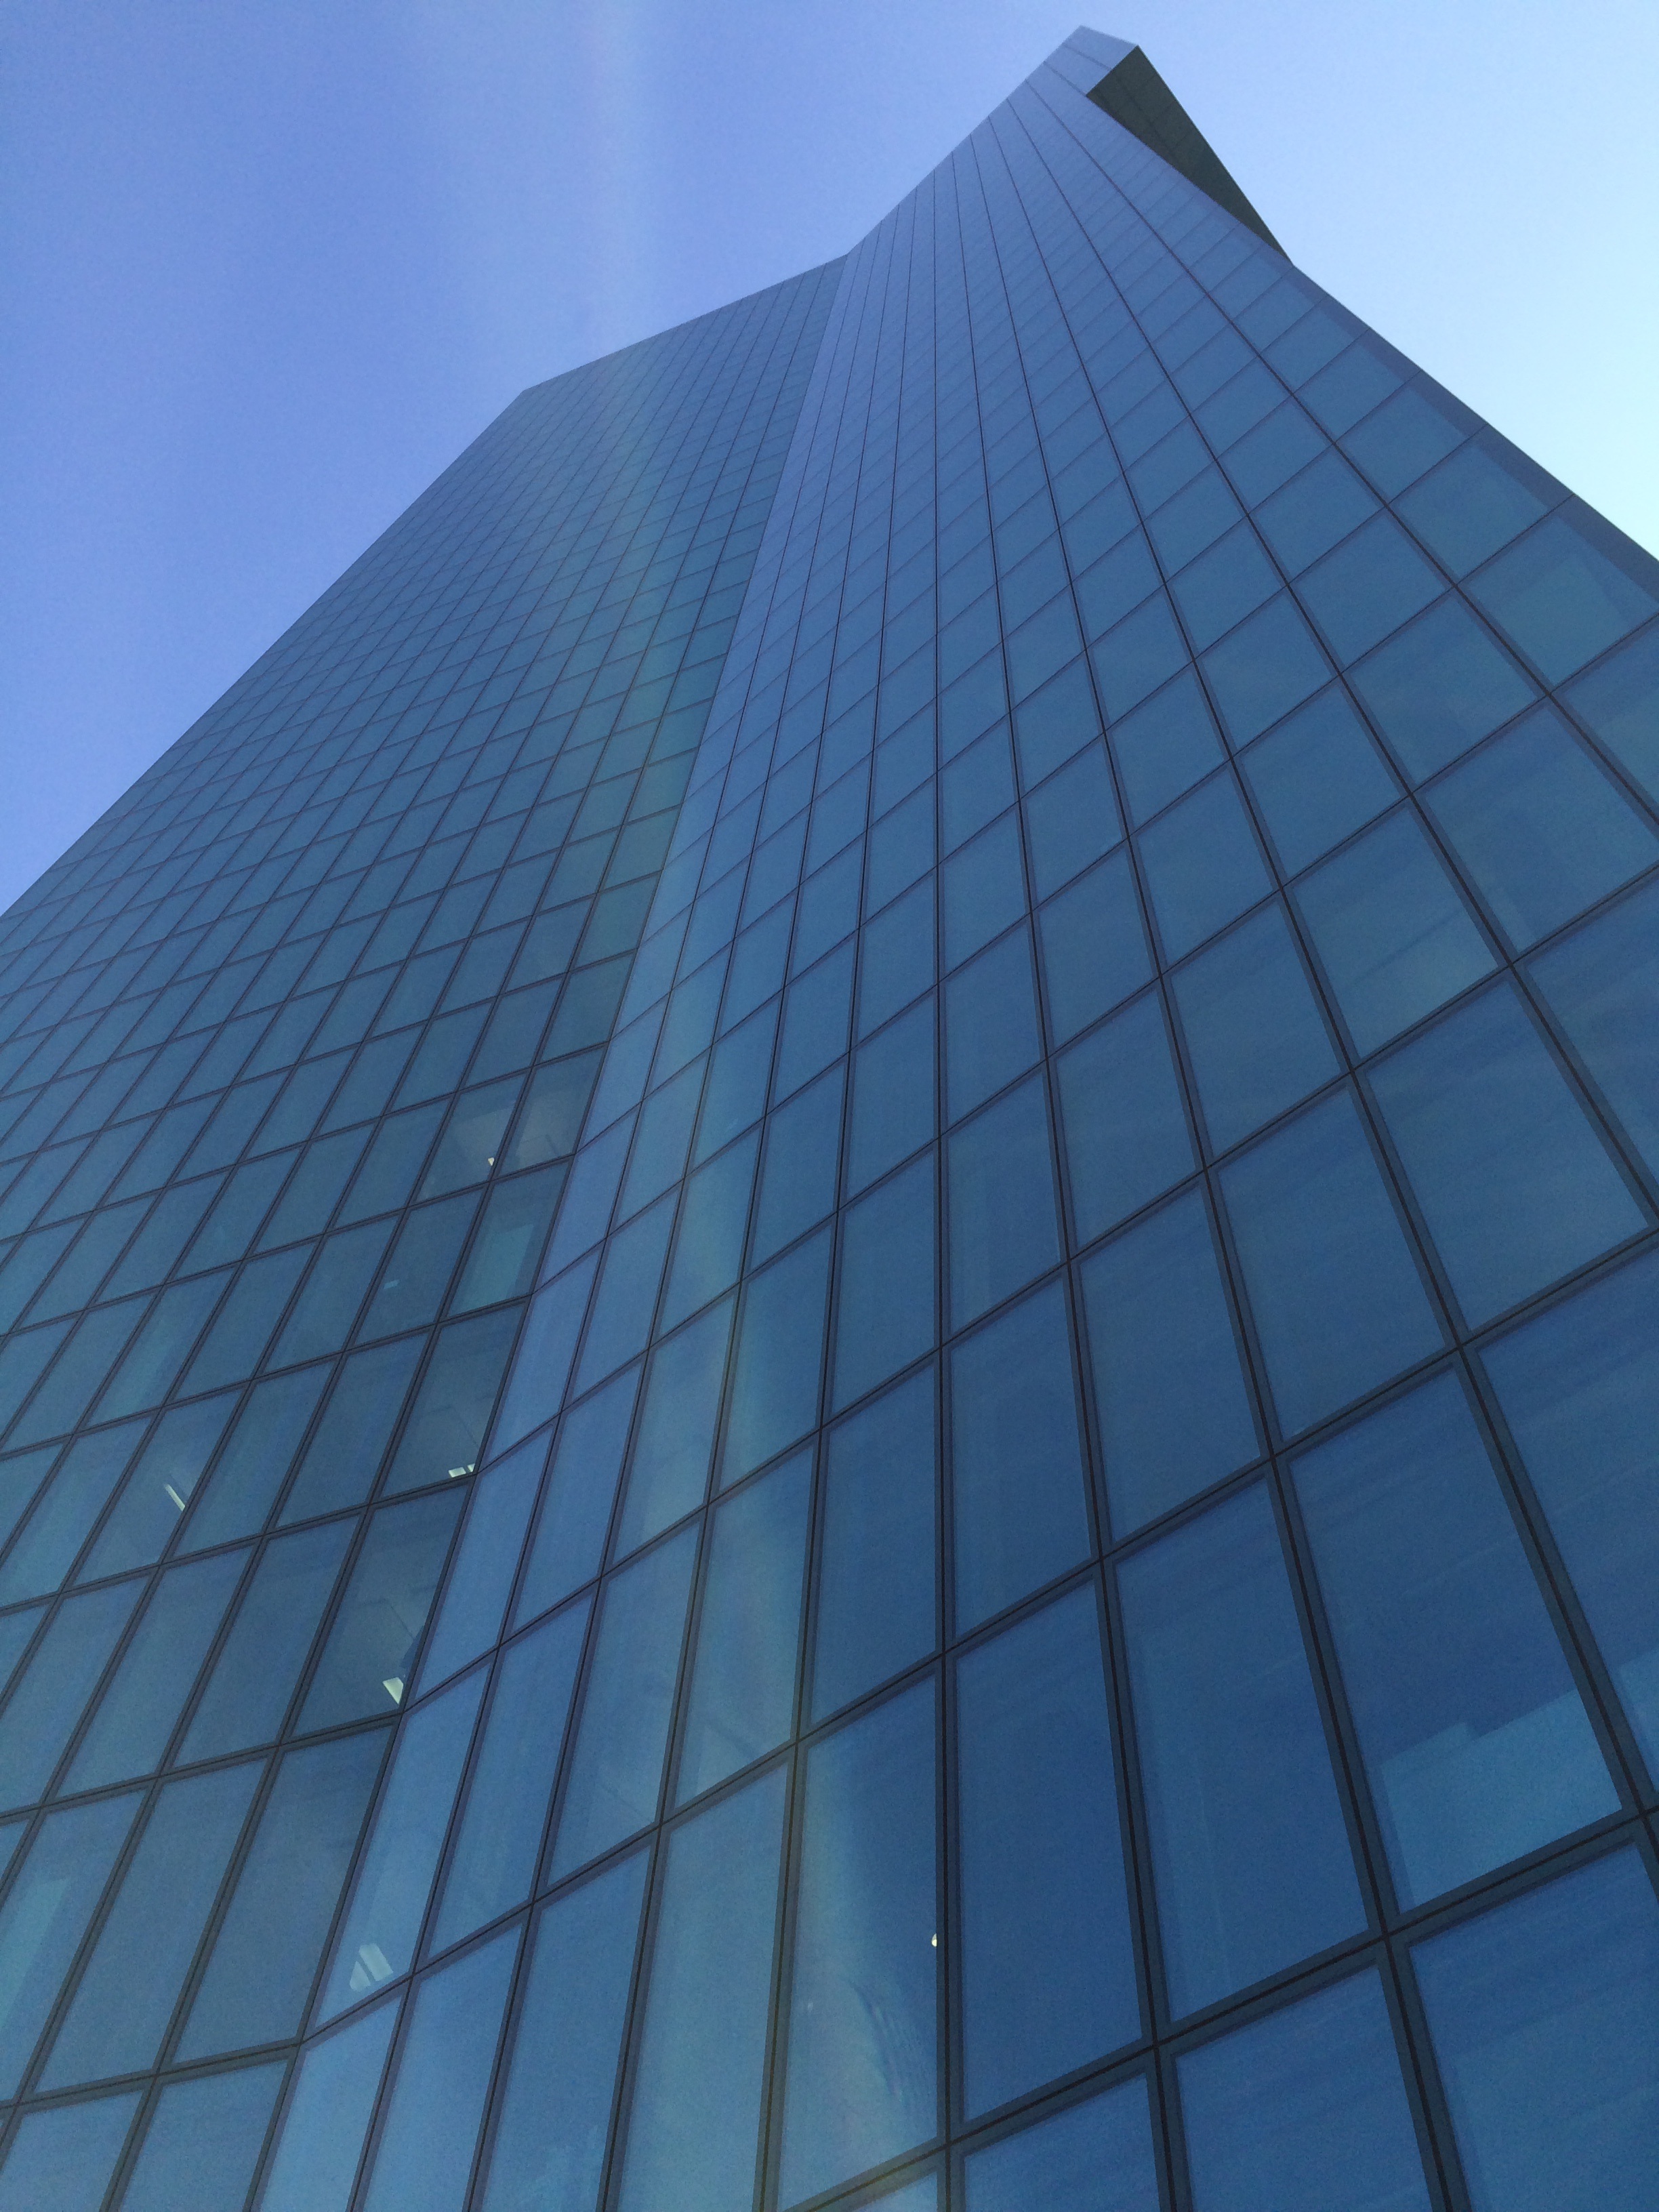
architecture, perspective, building, home, skyscraper, urban, line, tower, landmark, facade, blue, modern, tower block, modern architecture, symmetry, shape, top, housewife, modern high rise building, point of view, daylighting